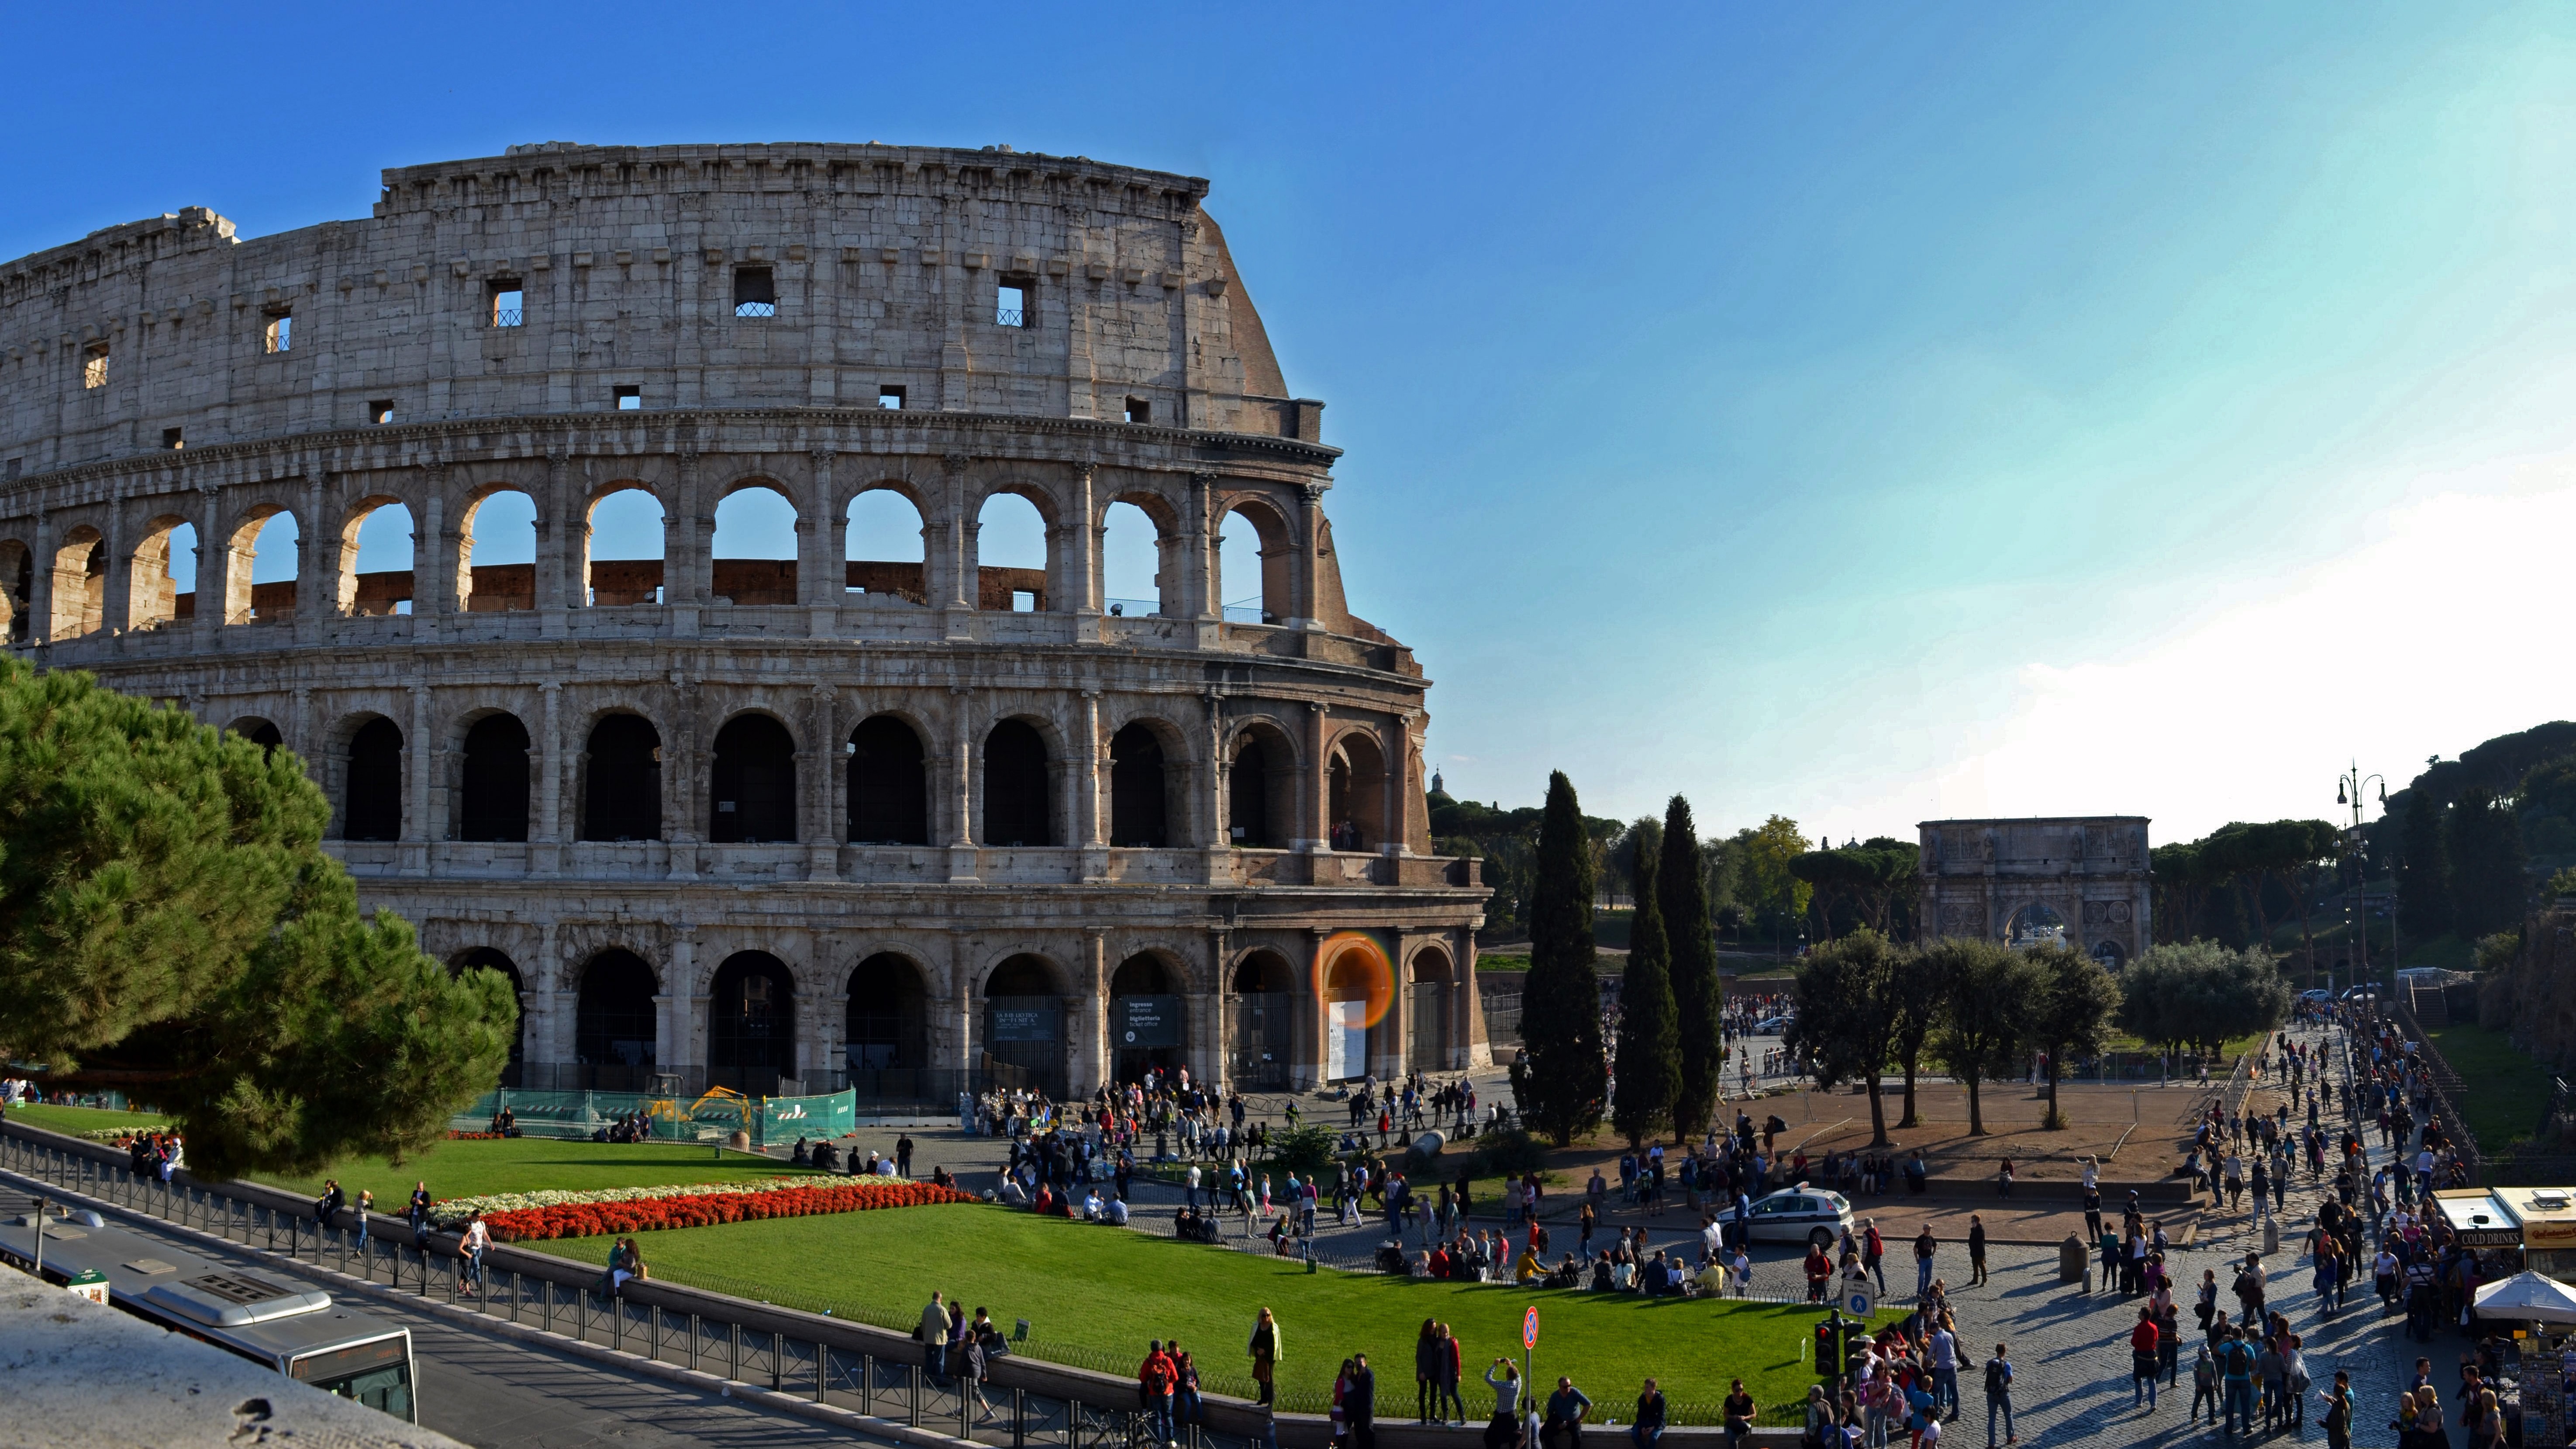
architecture, structure, palace, city, monument, cityscape, downtown, plaza, landmark, italy, tourism, stadium, colosseum, arena, rome, town square, romans, ancient rome, gladiators, ancient history, human settlement, metropolitan area, sport venue